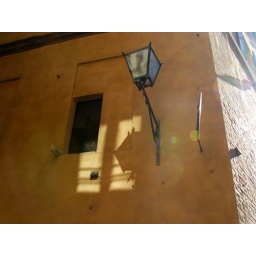
Street light, sunlight, wall and window in Siena